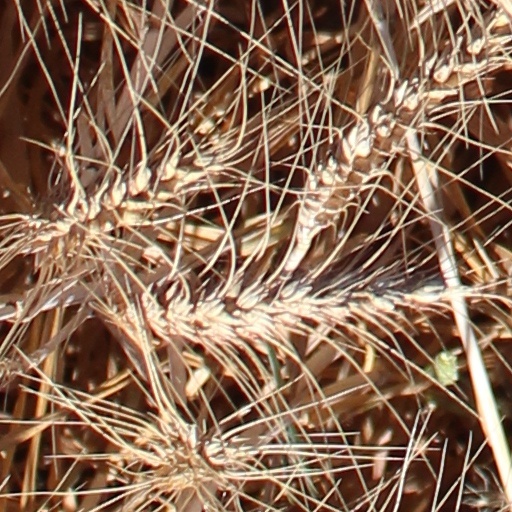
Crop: wheat